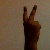
The image shows a hand gesture representing the number 2 in Indian Sign Language.